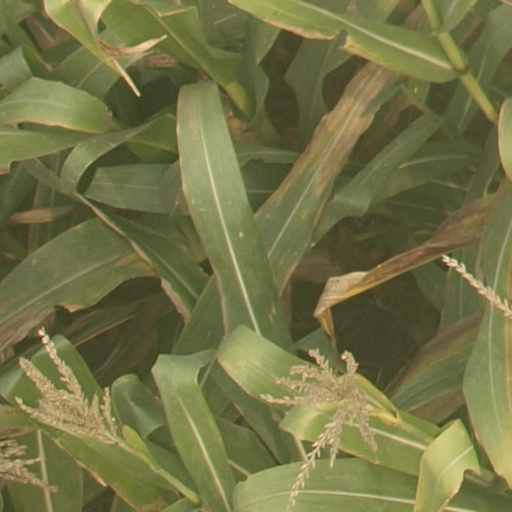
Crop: maize; corn